Nicolás Cotoner

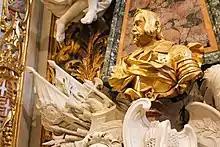
Bust of Cotoner at Saint John's Co-Cathedral

A strategist and a diplomat, he greatly increased the prestige of the order, mainly in France, Venice and England. In 1674 funded in Malta a school of Anatomy and Medicine as an annex of the Sacra Infermeria. He drew up (in Italian) the constitutions and estatutes of the order (1674).